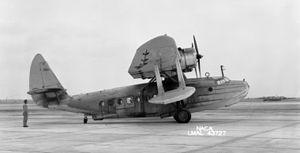
Le Sikorsky S-43 était un avion bimoteur amphibie fabriqué aux États-Unis pendant les années 1930 par la firme américaine Sikorsky Aircraft.